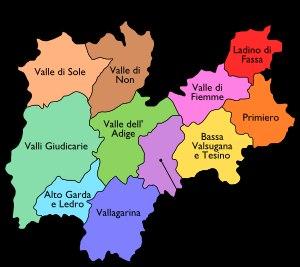
Dans la région autonome de Trentin-Haut-Adige en Italie, les comunità comprensoriali ou comunità di valle sont des collectivités territoriales constituées des communes de la province autonome de Trente et de la province autonome de Bolzano. Le rôle de ces zones administratives est la coordination des communes pour tout ce qui touche la culture, l'économie et l'écologie.
La province autonome de Trente, communément appelé Trentin, est une province italienne situé dans le Nord-Est du pays, ayant pour chef-lieu la ville de Trente, qui lui a donné son nom. Le Trentin s'articule sur un axe principal constitué par l'ample sillon longitudinal du fleuve Adige, avec à l'ouest les Alpes rhétiques méridionales et à l'est les Dolomites.